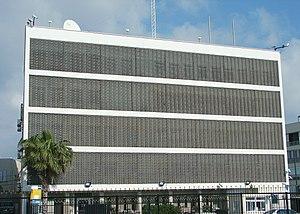
Les représentations diplomatiques britanniques constituent un des plus grands réseaux diplomatiques dans le monde. Notez que les missions diplomatiques britanniques dans les capitales des autres pays du Commonwealth britannique sont appelées « hauts-commissariats » ; le terme « ambassade » est réservé pour les missions diplomatiques dans les capitales du reste du monde.